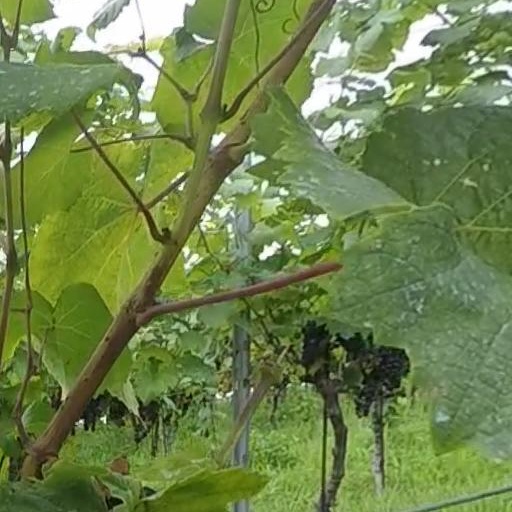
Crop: grape